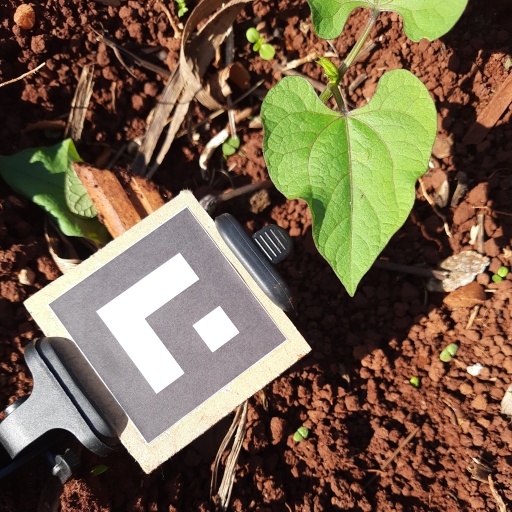
Observations: wavy surface, no eating holes, under sunlight